Diving suit

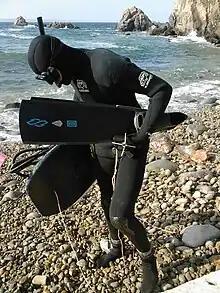
Spearfisher in wet suit

Ambient pressure suits are a form of exposure protection protecting the wearer from the cold and in the case of dry suits, from contact with the surrounding water. They also provide some defense from abrasive and sharp objects as well as some forms of potentially harmful underwater life. They do not protect divers from the pressure of the surrounding water or barotrauma and decompression sickness.